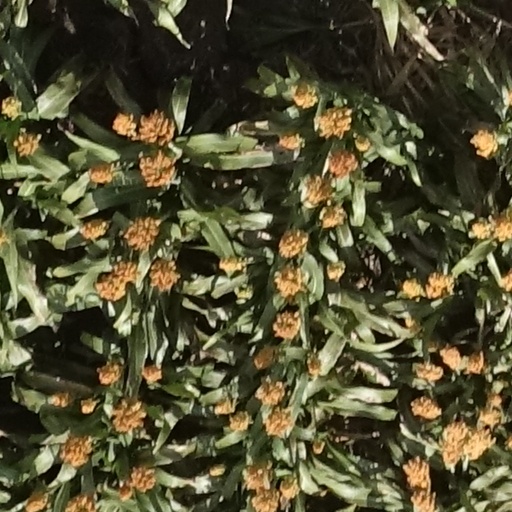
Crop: sorghum